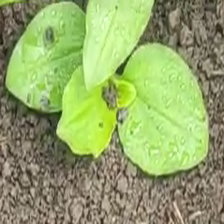
Weed species: Kena_(Commplina_benghalensio)